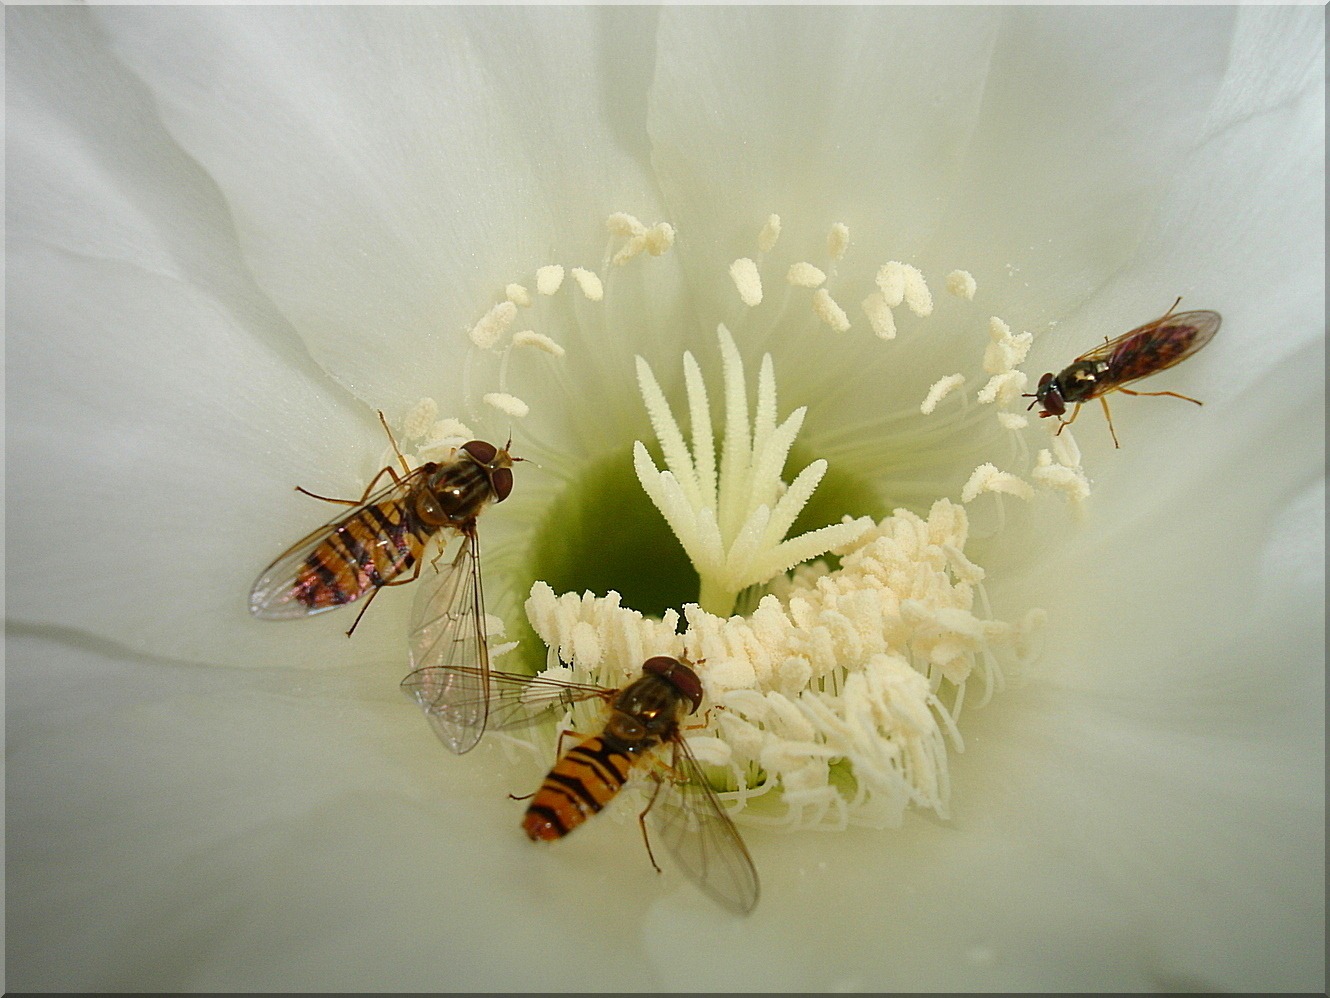
wing, photography, flower, pollen, insect, flora, fauna, invertebrate, hoverfly, bee, pest, nectar, macro photography, arthropod, honey bee, blooming white, cactus blossom, membrane winged insect